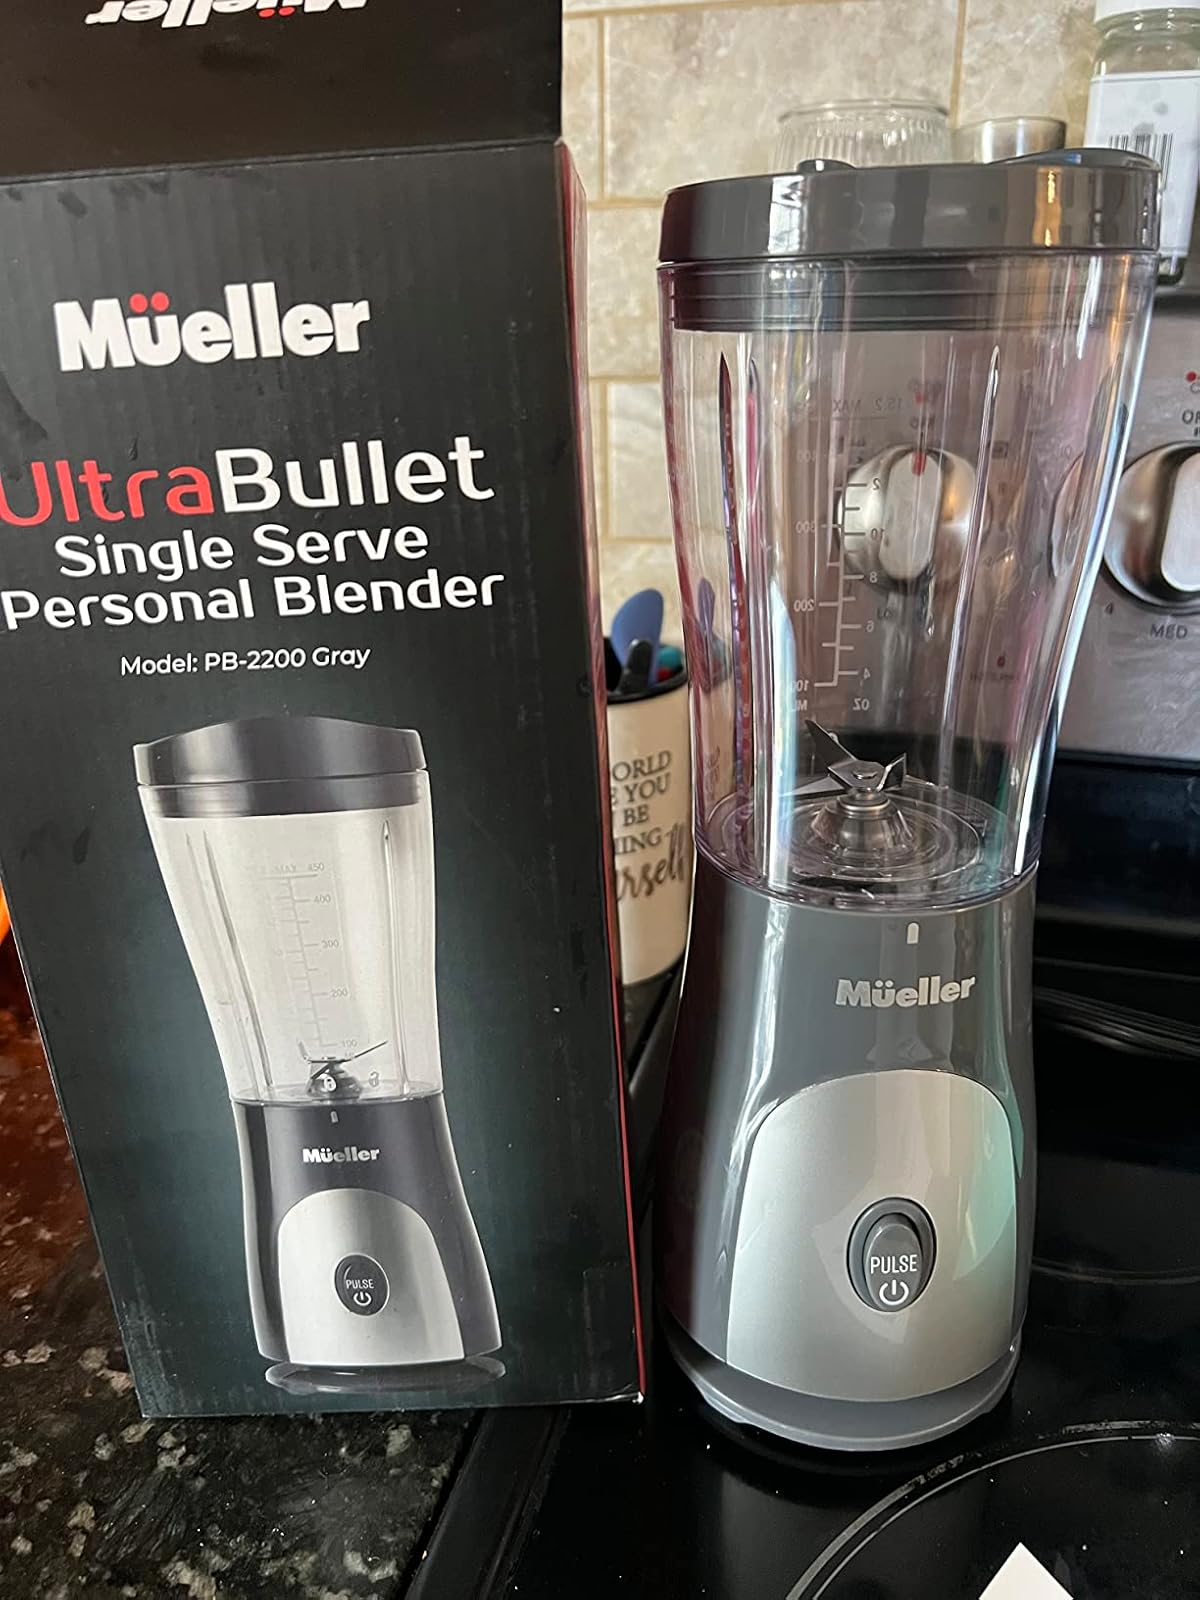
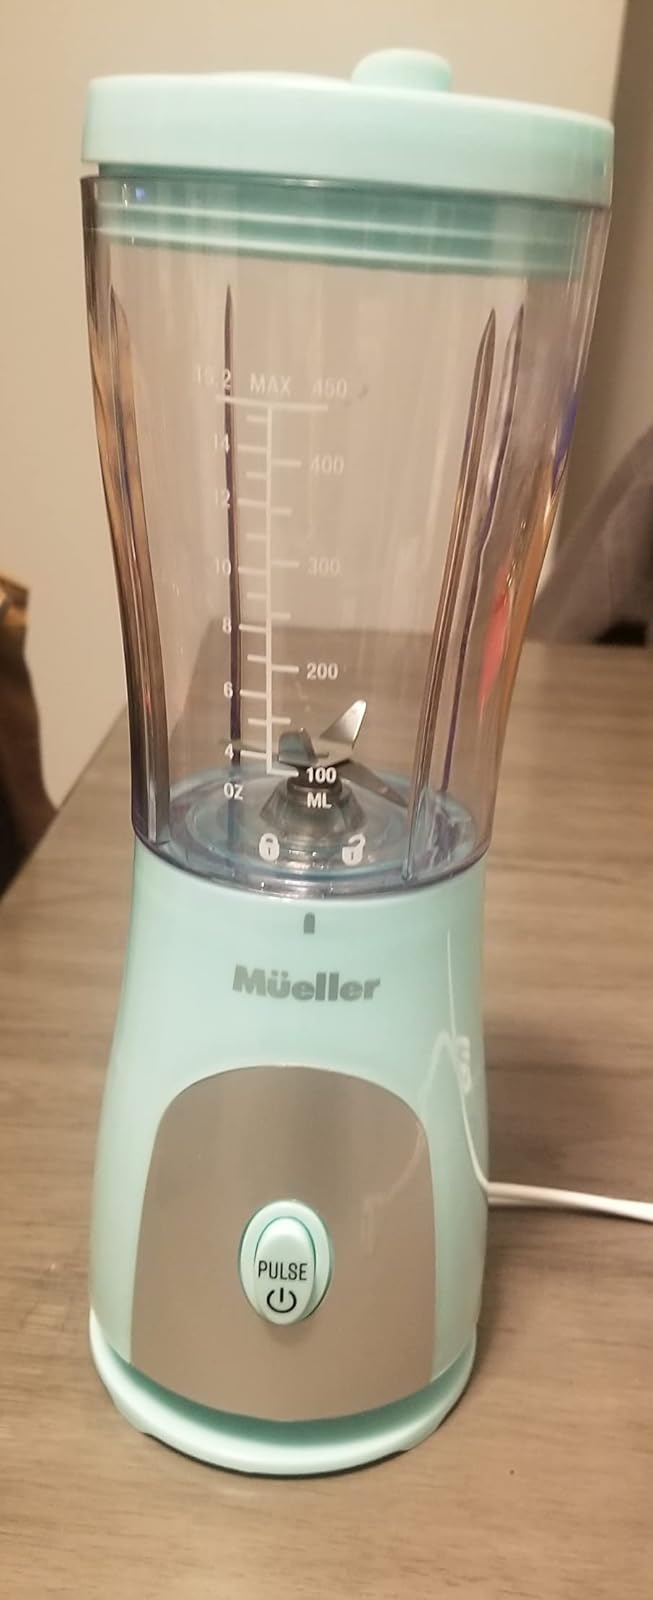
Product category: items_blender
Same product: no